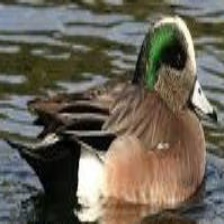
Species: AMERICAN WIGEON
Scientific name: MARECA AMERICANA
ImageNet parent category: drake